2007 San Diego Chargers season

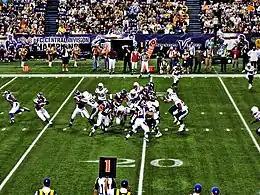
The Chargers on defense against Minnesota, week 9

After an emotional home win over the Texans, the Chargers flew to the Hubert H. Humphrey Metrodome for a Week 9 interconference duel with the Minnesota Vikings. In the first quarter, San Diego struck first with RB LaDainian Tomlinson getting a 1-yard TD run. The Vikings responded with RB Adrian Peterson getting a 1-yard TD run. In the second quarter, there was no scoring until the final play of the half, as CB Antonio Cromartie returned a missed field goal 109 yards for a touchdown, the longest play in NFL history.